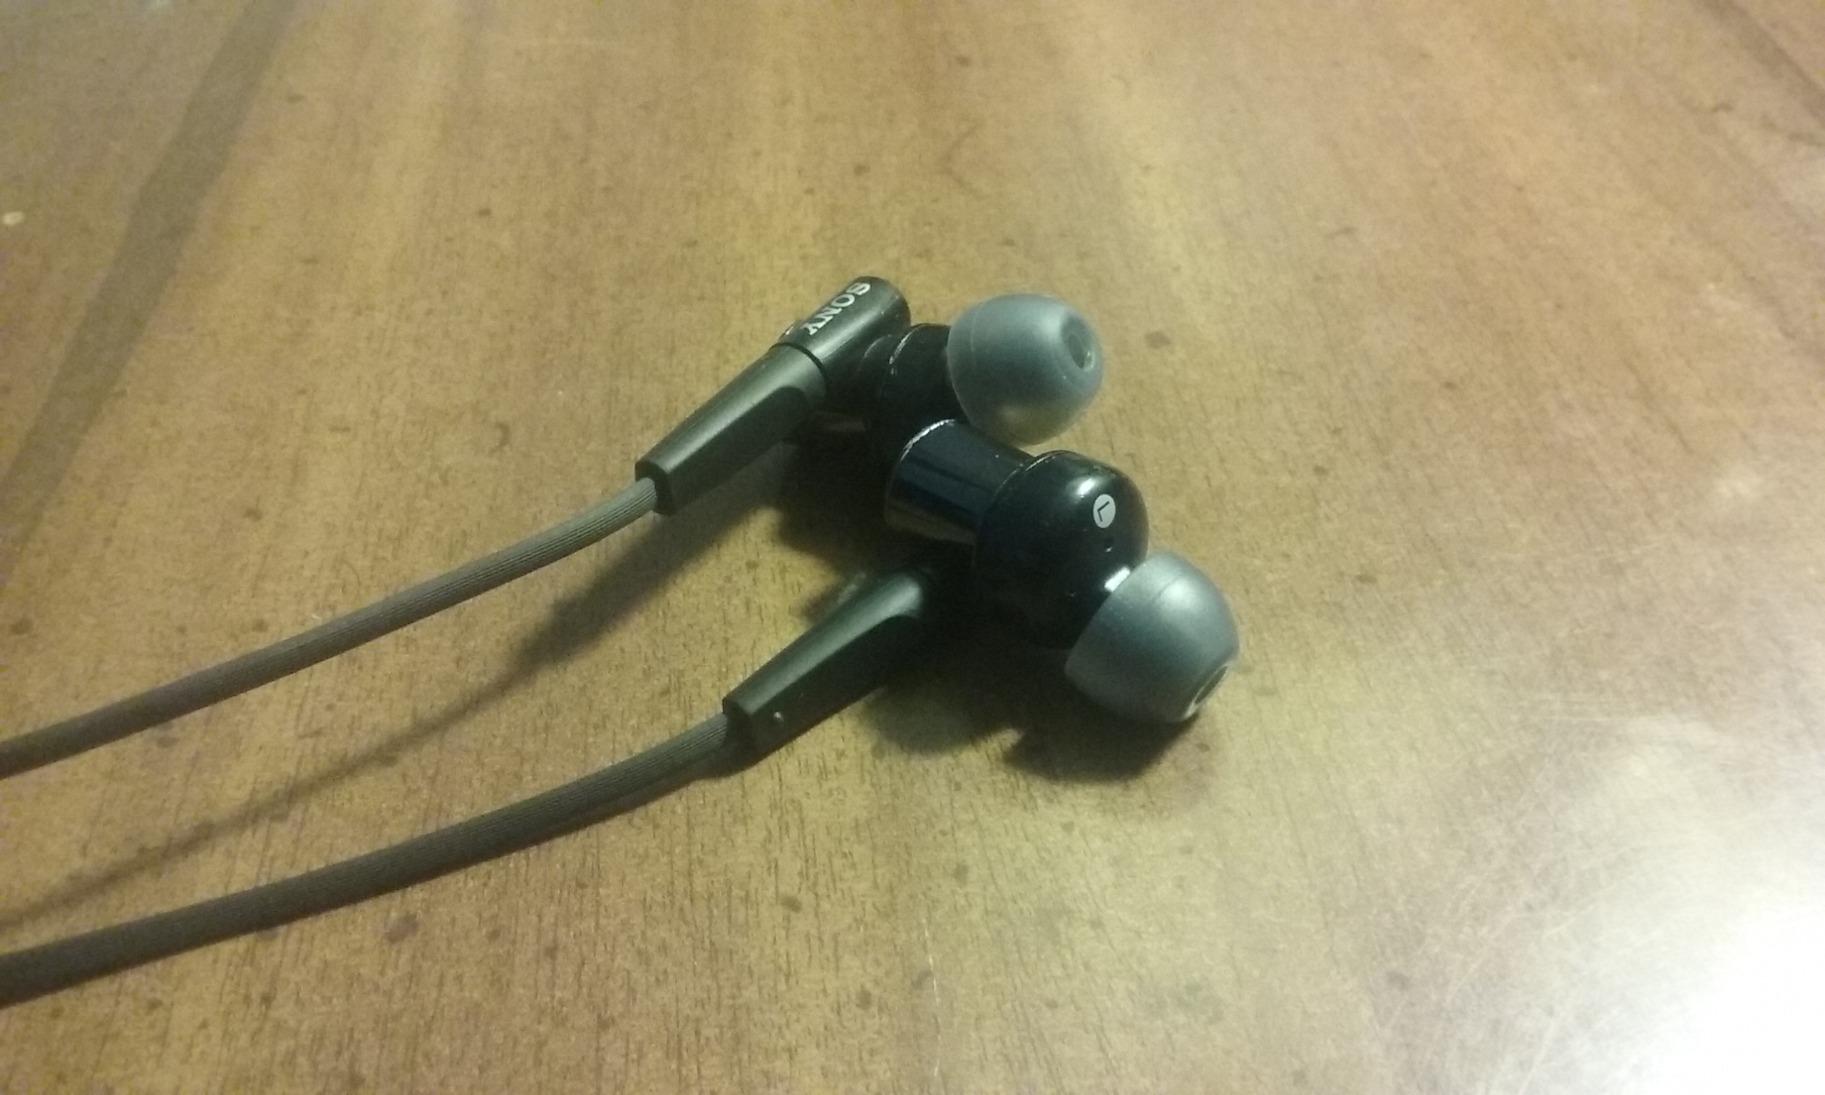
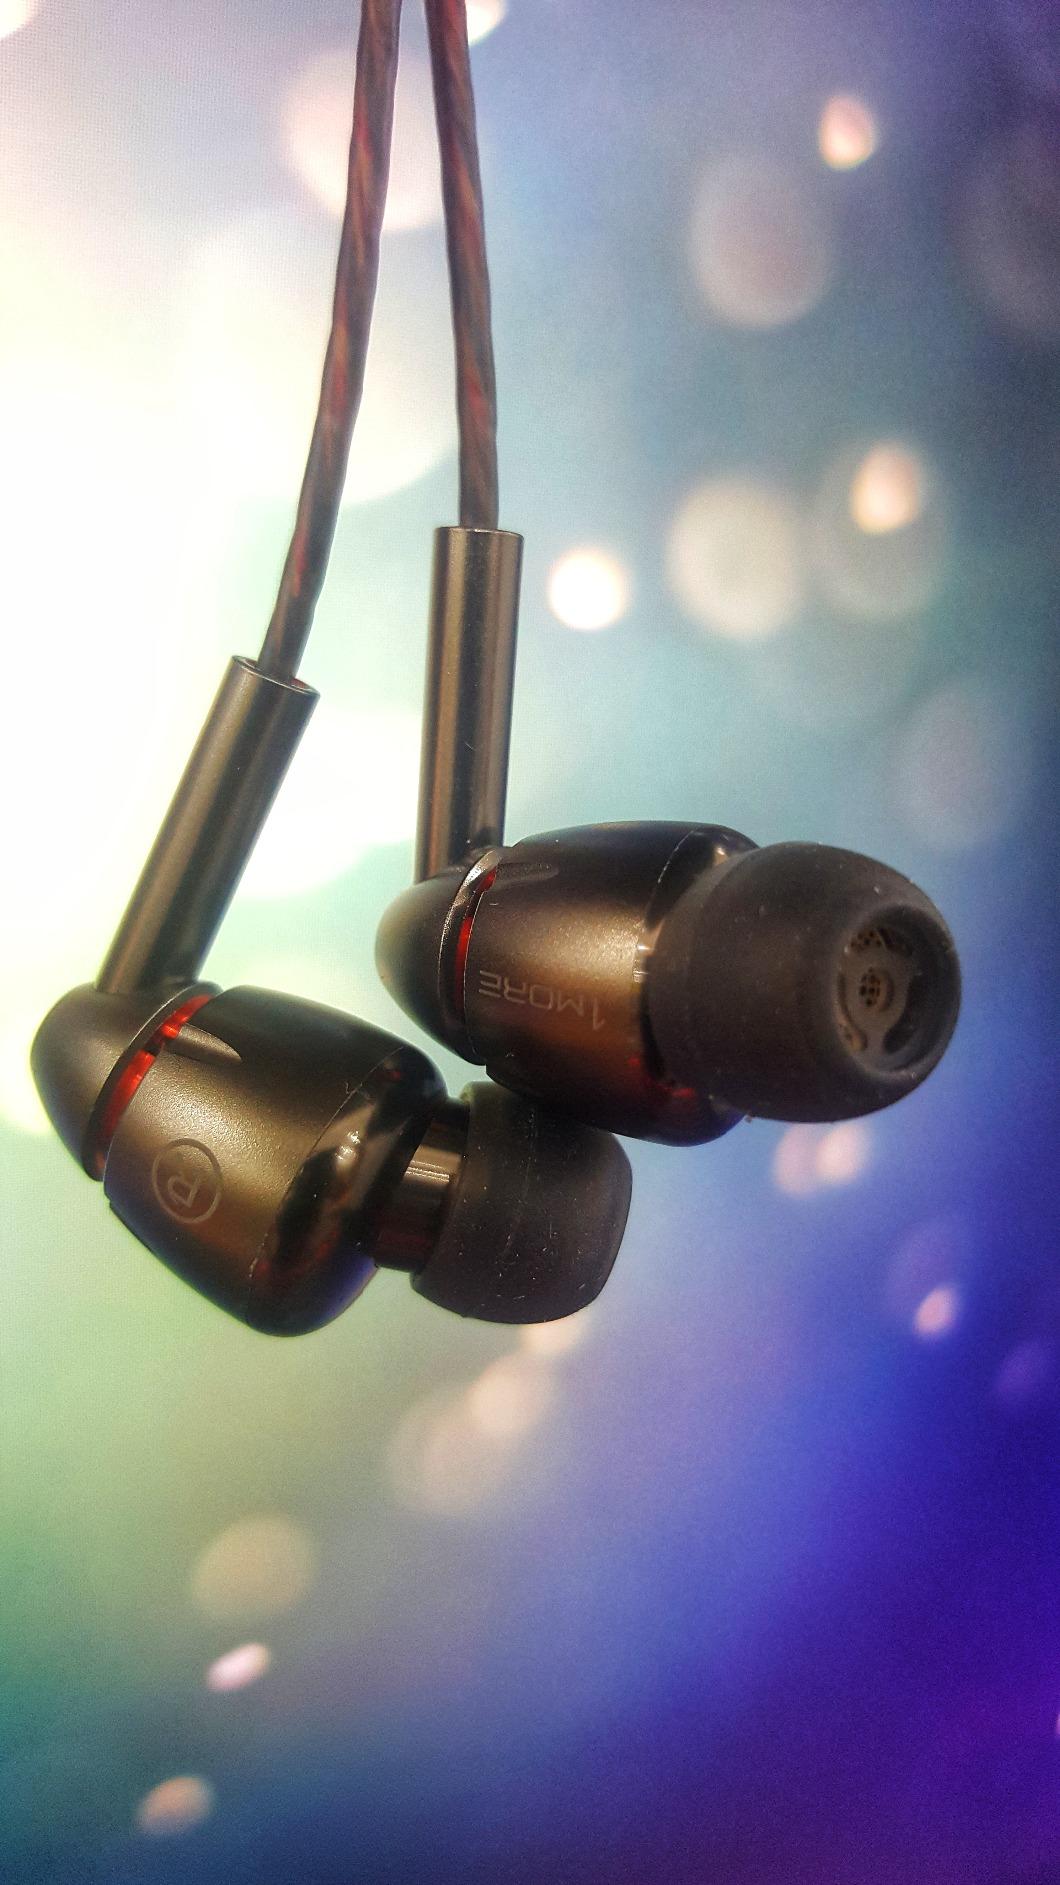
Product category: headphones
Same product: no